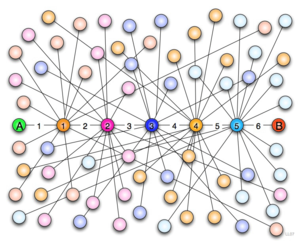
Visualisation artistique du principe des Six degrés de séparation.